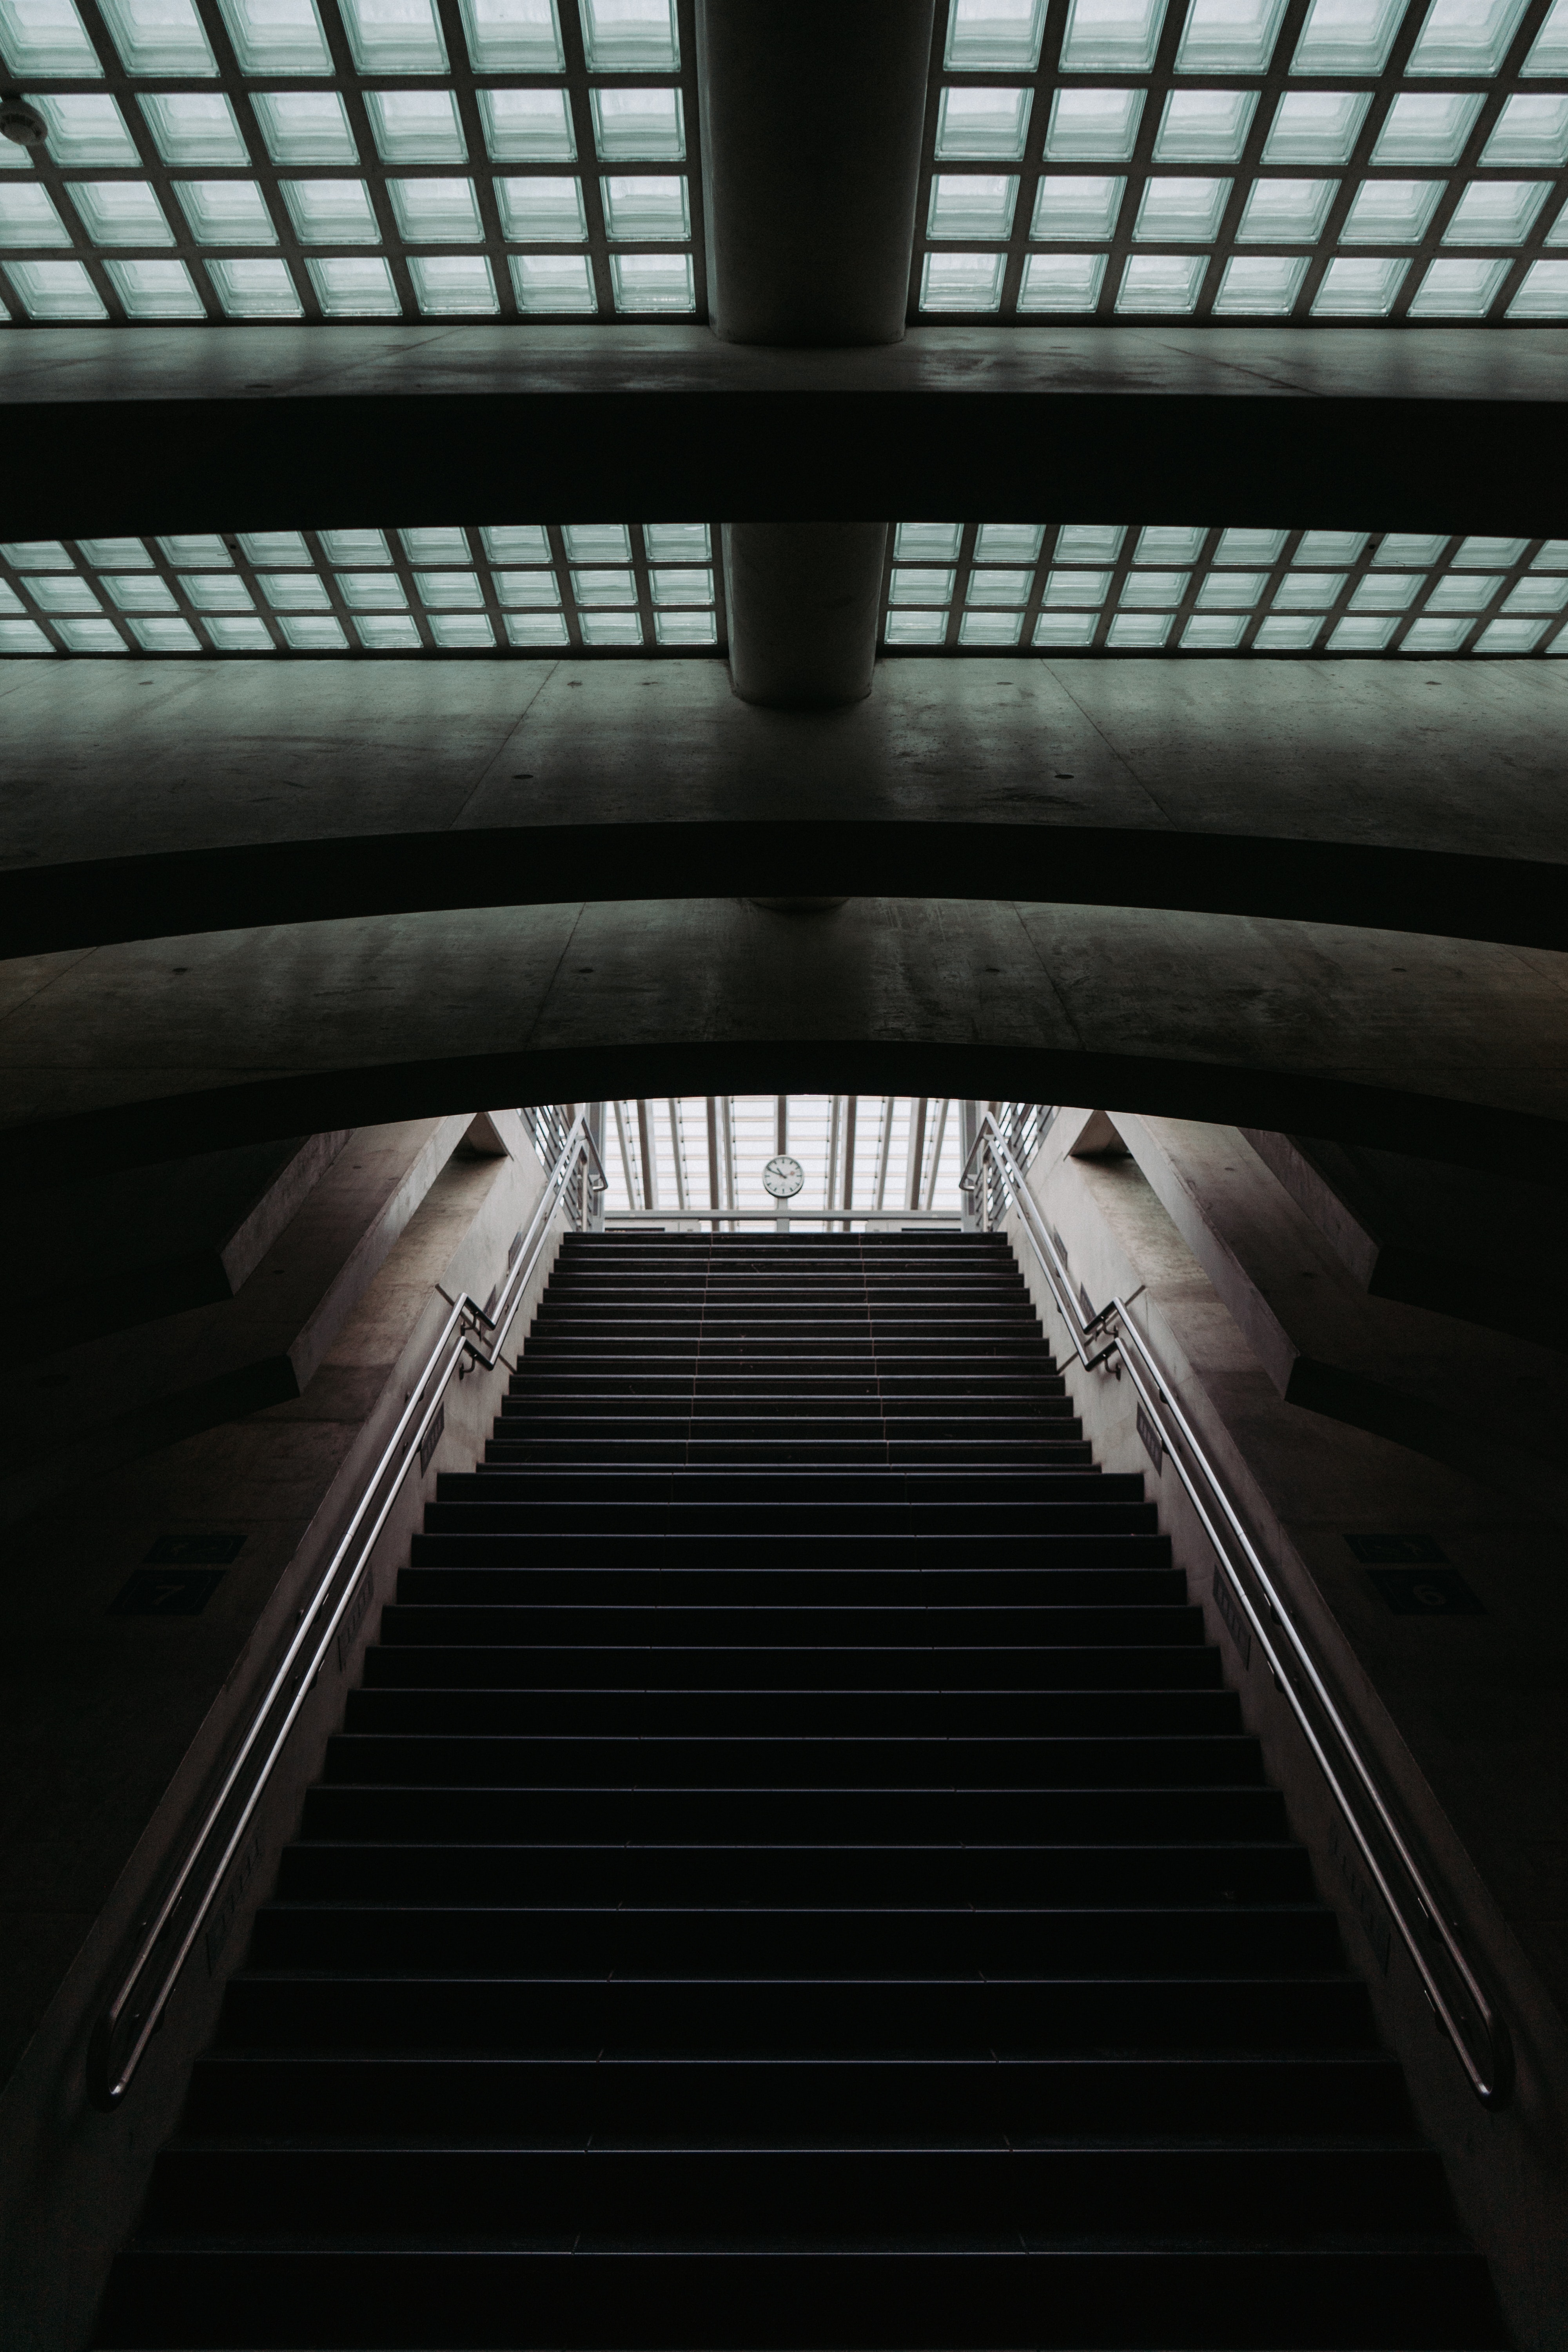
black, stairs, architecture, line, light, symmetry, sky, daylighting, black and white, monochrome, metropolitan area, photography, Tints and shades, escalator, building, parallel, steel, window, darkness, metal, style